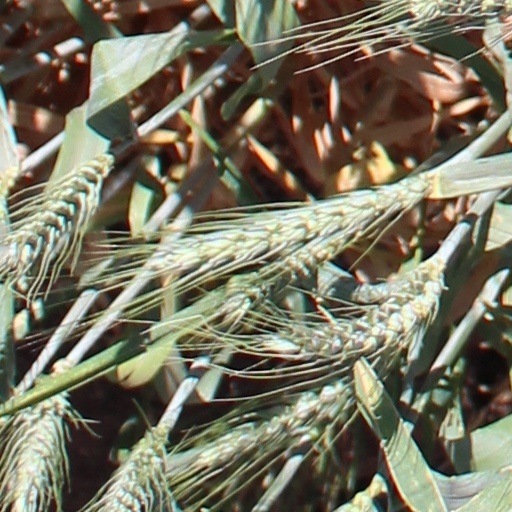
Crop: wheat